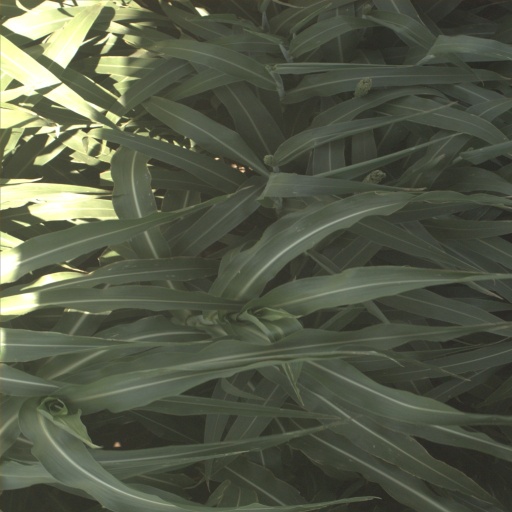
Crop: sorghum